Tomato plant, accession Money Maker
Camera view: horizontal (90 deg, fisheye); turntable rotation: 120 degrees
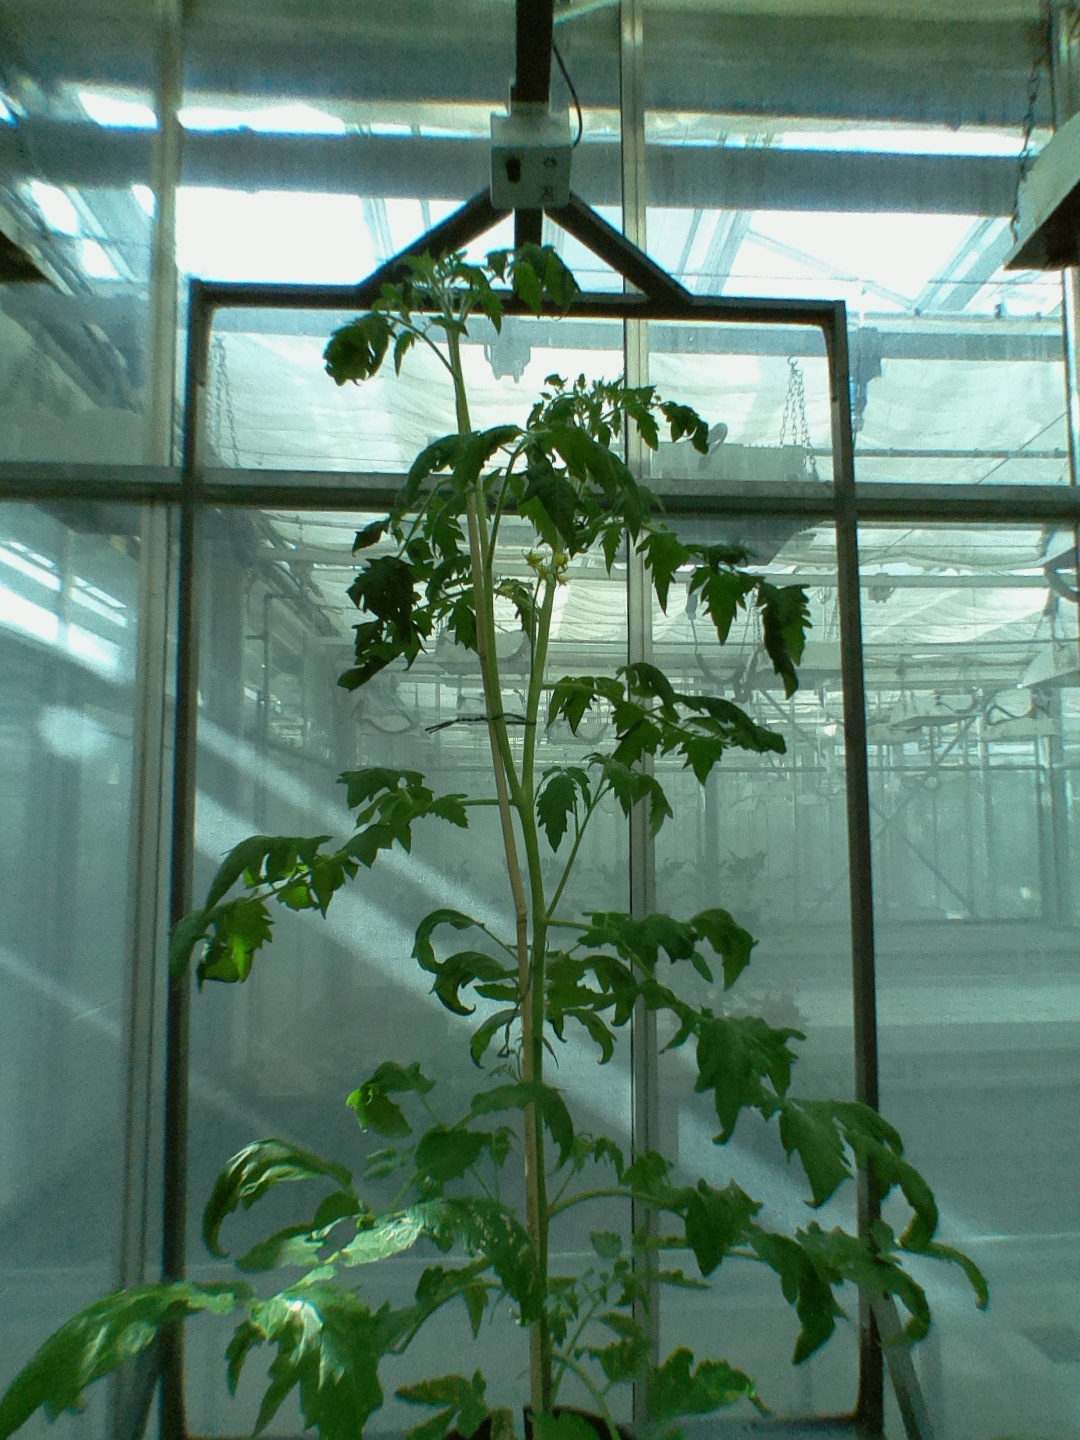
BBCH growth stage 64: 40%-50% of flowers open